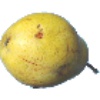
Label: Pear Monster 1